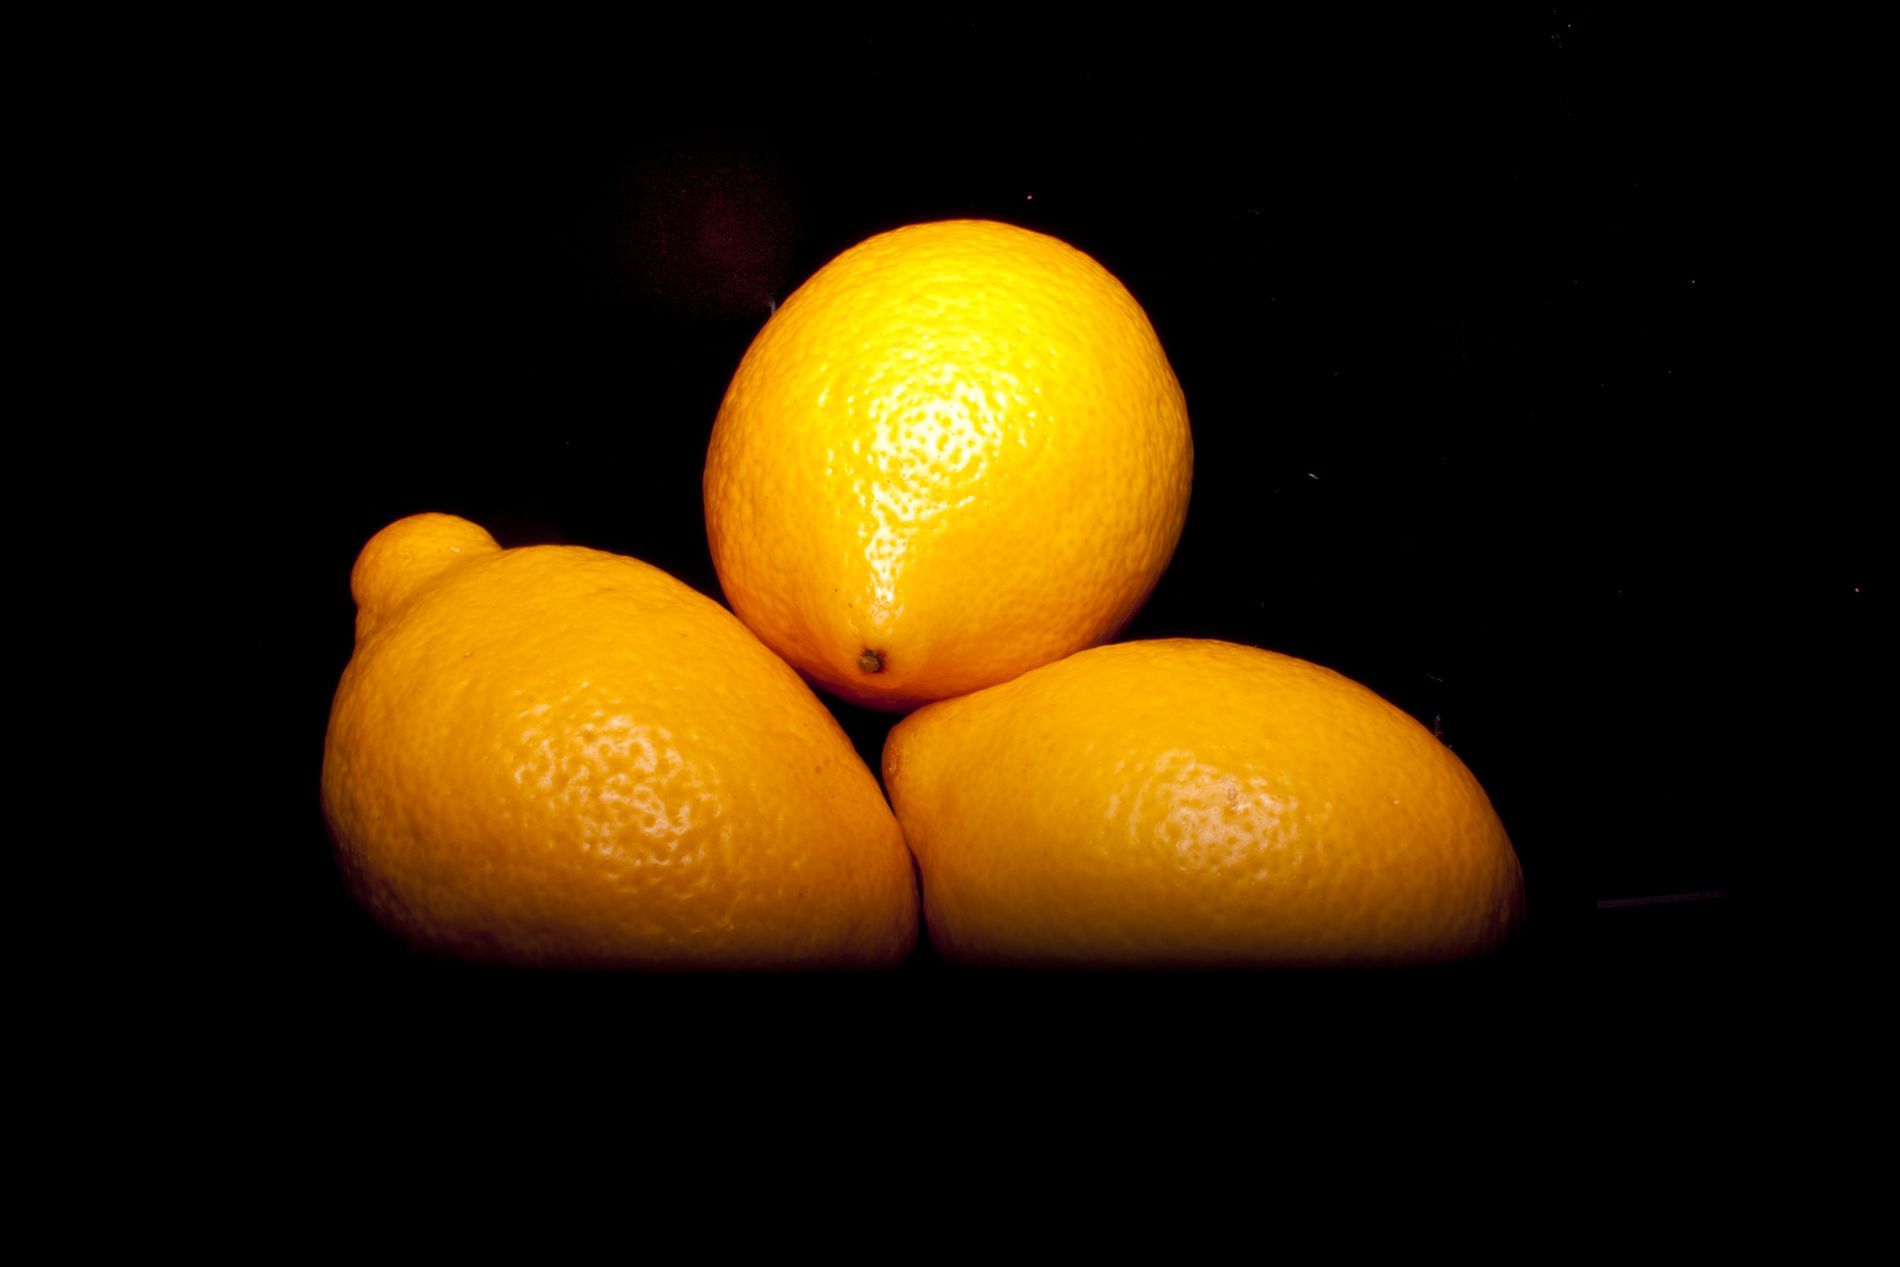
Yellow lemons
Three bright yellow lemons are arranged in a triangular formation against a solid black background. Two rest side by side at the base, while the third balances neatly atop them. Their shiny, textured surfaces catch the light, showing the smoothness of the skin. The contrast between the vivid yellow and the deep black creates a bold, dramatic formation that draws full attention to the fruit.
A close-up shot taken from the front at eye level. The camera focuses on the lemons, making them sharp and clear, while the black background keeps all attention on the fruit. The lighting is bright and direct, highlighting the texture and color of the lemons, giving a thirst feel.
Labels: Citrus Fruit, Food, Fruit, Plant, Produce, Lemon, Orange, Grapefruit, black background, lemons
Camera: Canon Canon EOS 40D
Lens: EF-S18-55mm f/3.5-5.6, Canon EF-S 18-55mm f/3.5-5.6 [II]
Aperture: F29
Exposure: 1/500 sec
ISO: 100
Focal length: 27.0 mm